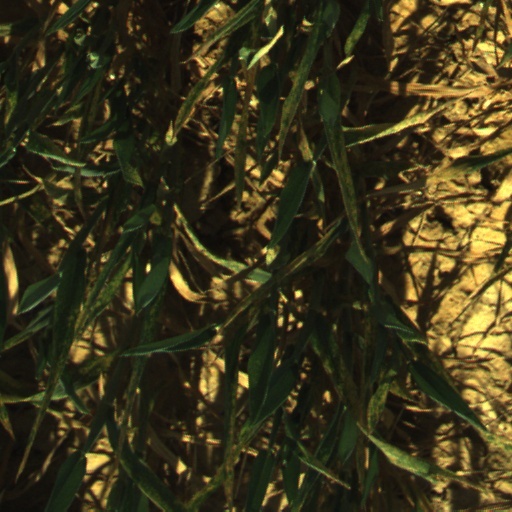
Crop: wheat